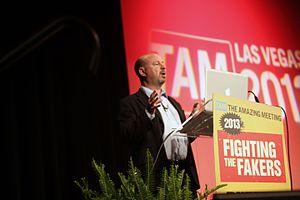
Michael E. Mann est un climatologue et géophysicien américain, actuellement directeur du Earth System Science Center de l'Université d'État de Pennsylvanie. Il a contribué à la compréhension scientifique du changement climatique en fonction de l'évolution de la température au cours du dernier millénaire et mis au point des techniques pour filtrer le bruit des données climatiques afin d'isoler des tendances significatives. En 2012, l'Union européenne des géosciences a décrit ses publications comme « exceptionnelles pour un scientifique si jeune ». Mann est également cofondateur et contributeur au blog en climatologie RealClimate. Début 2019, il a été récompensé par le Tyler Prize for Environmental Achievement.